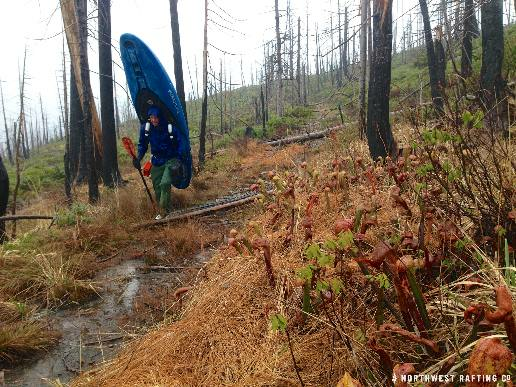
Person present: Yes